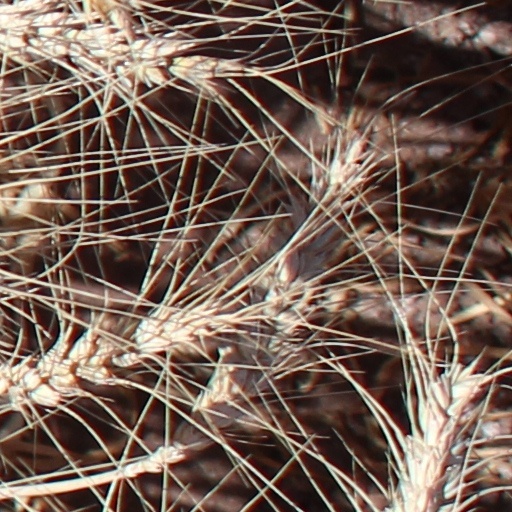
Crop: wheat